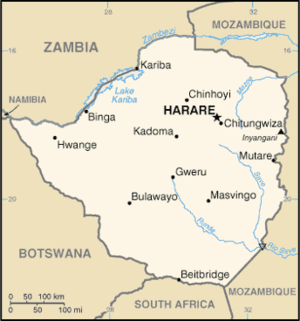
Gweru
Gwerus beliggenhed i Zimbabwe
Gweru er en by i den centrale del af Zimbabwe, med et indbyggertal på cirka 137.000, hvilket gør den til landets tredjestørste by. Byen blev grundlagt i 1894 og er hovedstad i landets Midlands-provins.